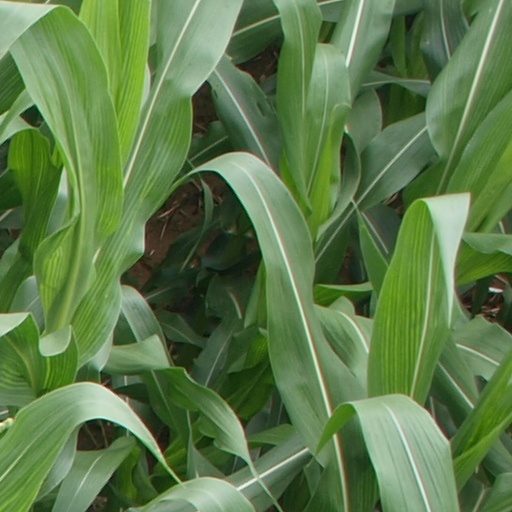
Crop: maize; corn